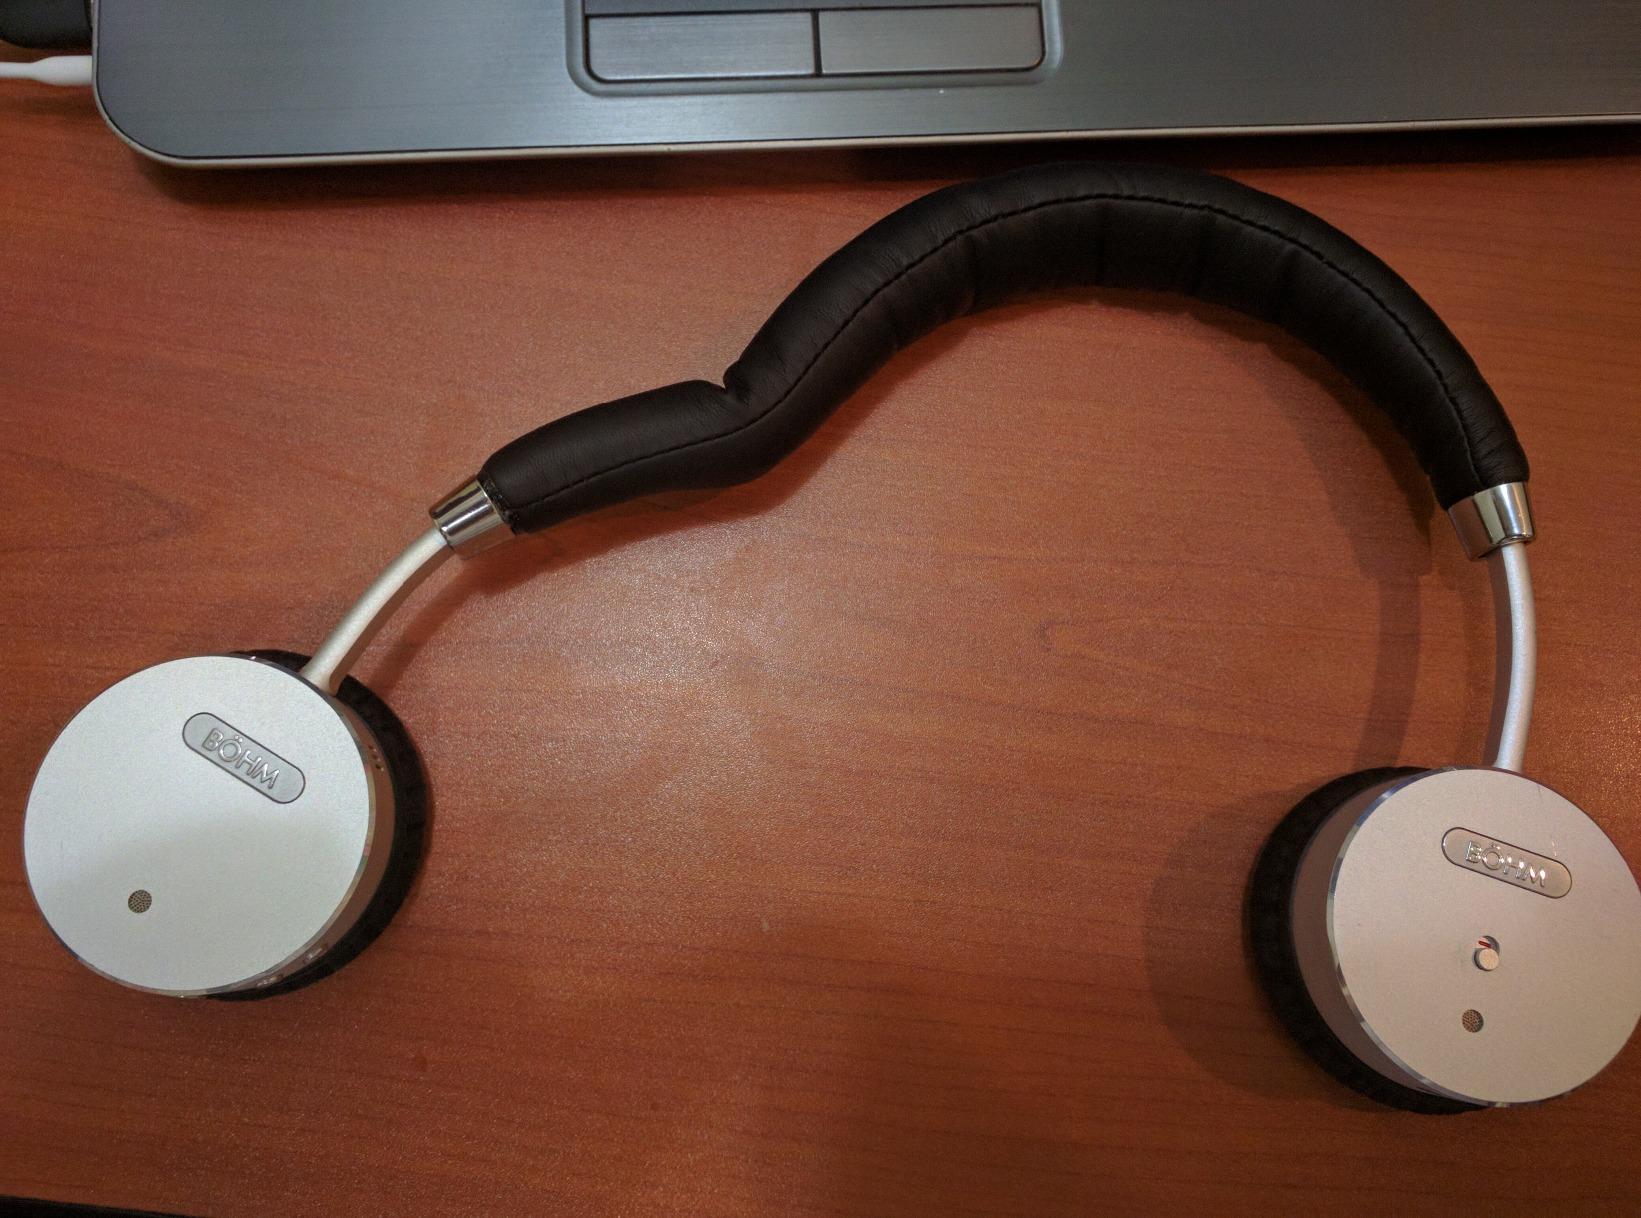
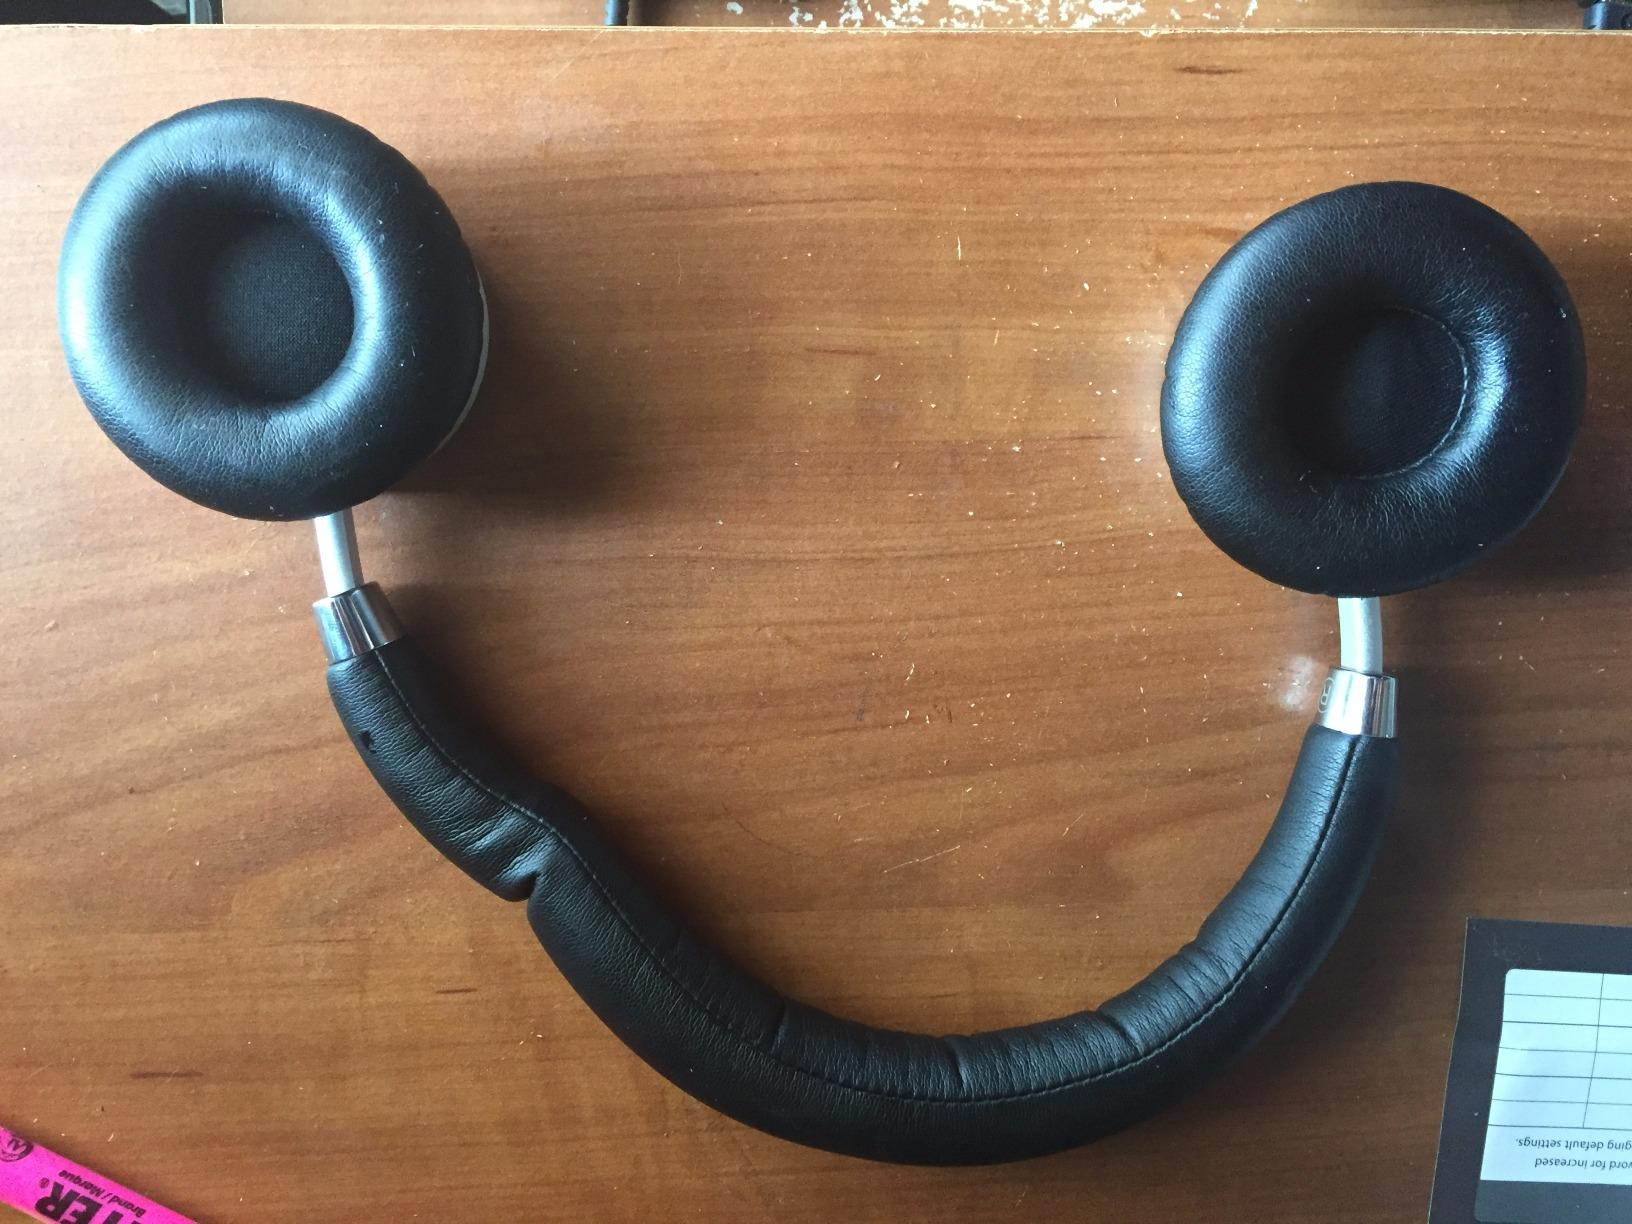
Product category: headphones
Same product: yes